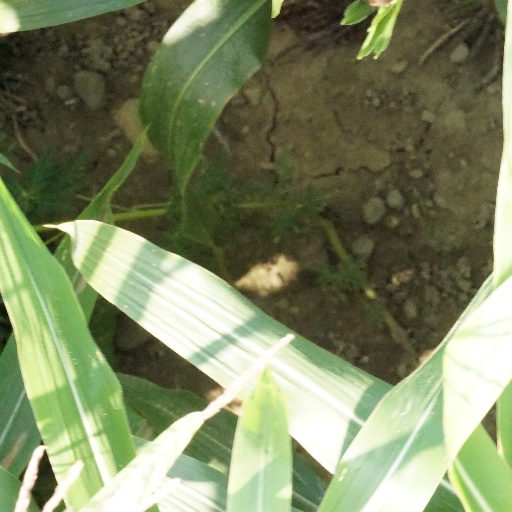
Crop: maize; corn